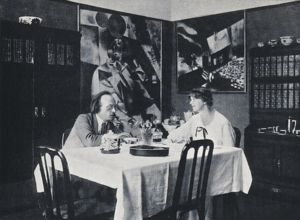
Herwarth Walden est un artiste expressionniste allemand et un expert dans de nombreuses disciplines artistiques. Il est largement connu comme l'un des plus importants découvreurs et promoteurs de l'avant-garde allemande du début du XXᵉ siècle.